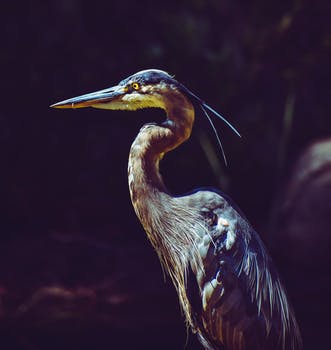
Label: No Watermark